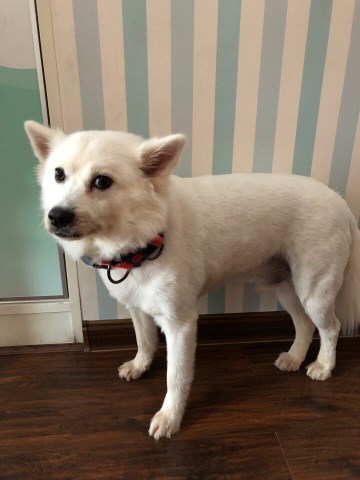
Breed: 253-n000107-Japanese_Spitzes